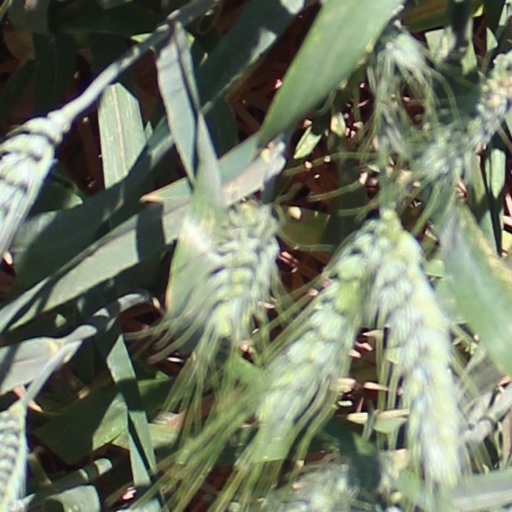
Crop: wheat